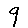
Label: 9